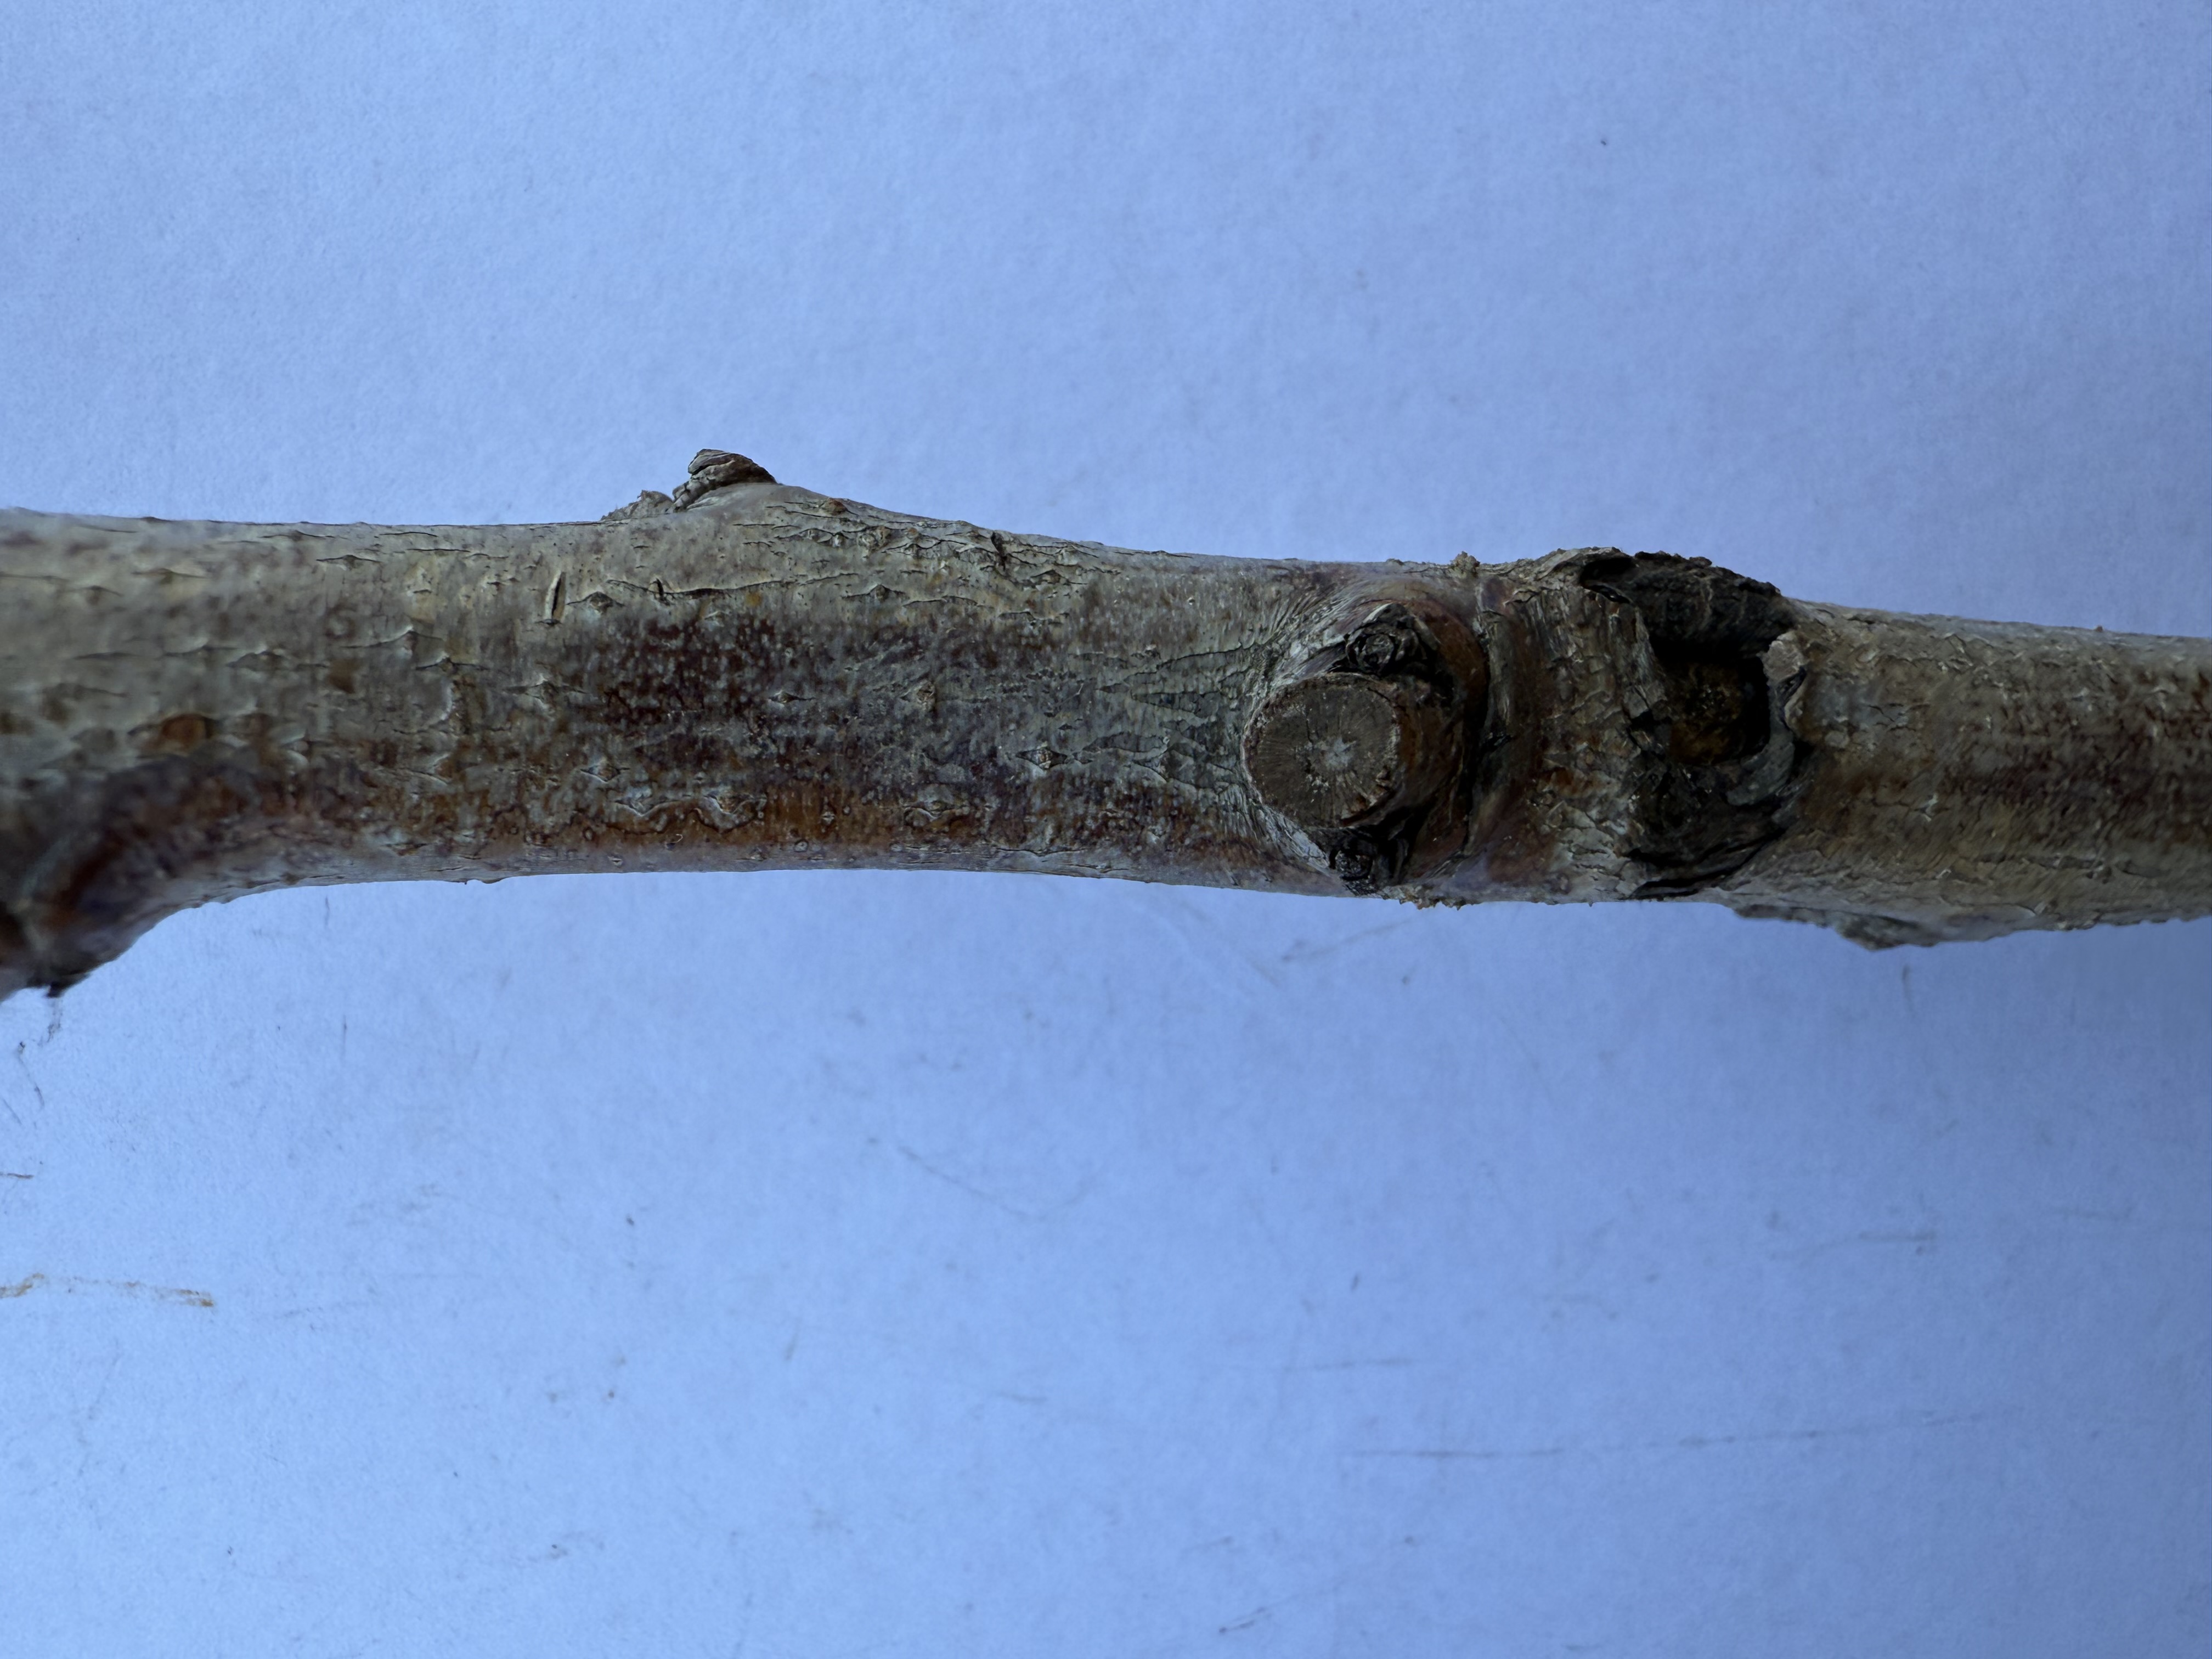
Variety: Duke Blueberry